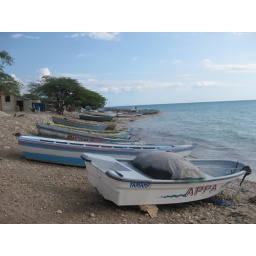
Fishing boat on the beach in Anse a Pitre